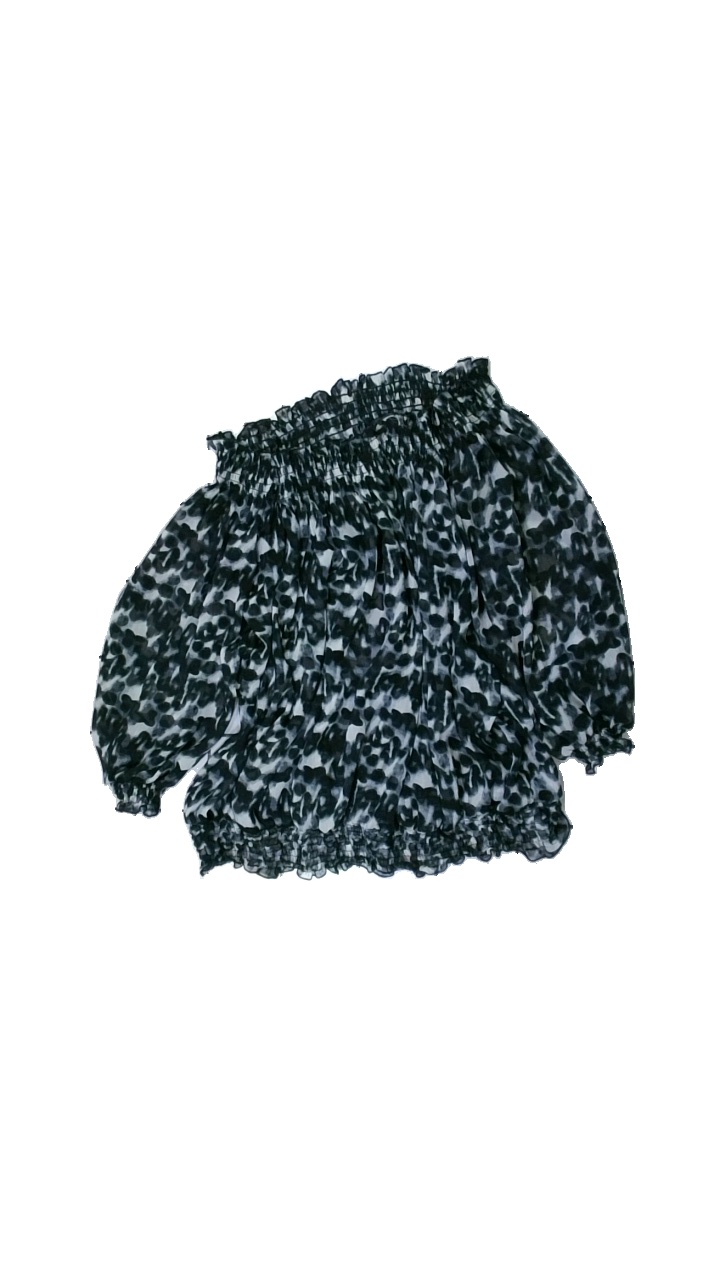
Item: Blouse (Ladies)
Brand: Missing
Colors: Black, White
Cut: Regular, Loose
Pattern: Other
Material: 100% polyester
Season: All
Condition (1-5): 3
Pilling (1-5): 5
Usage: Reuse
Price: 50-100